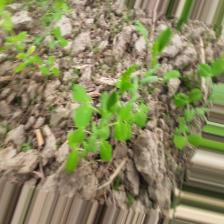
Label: Normal